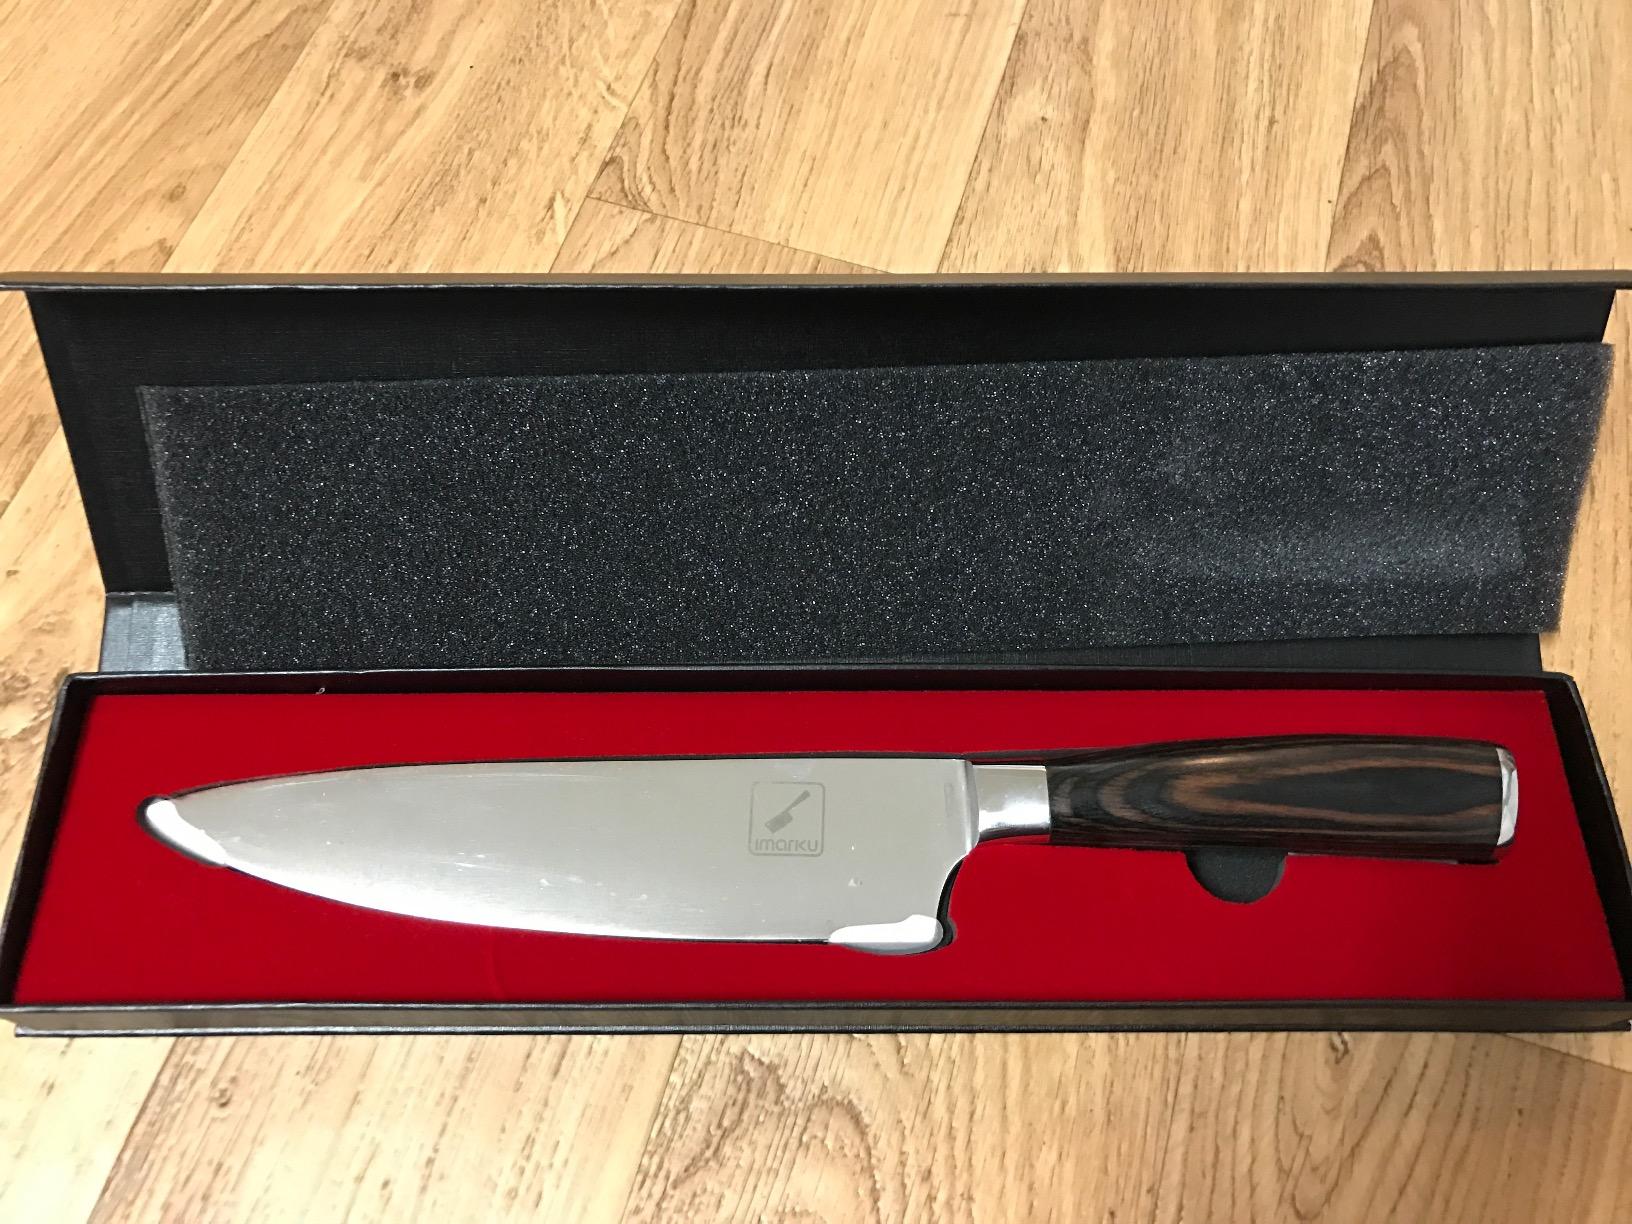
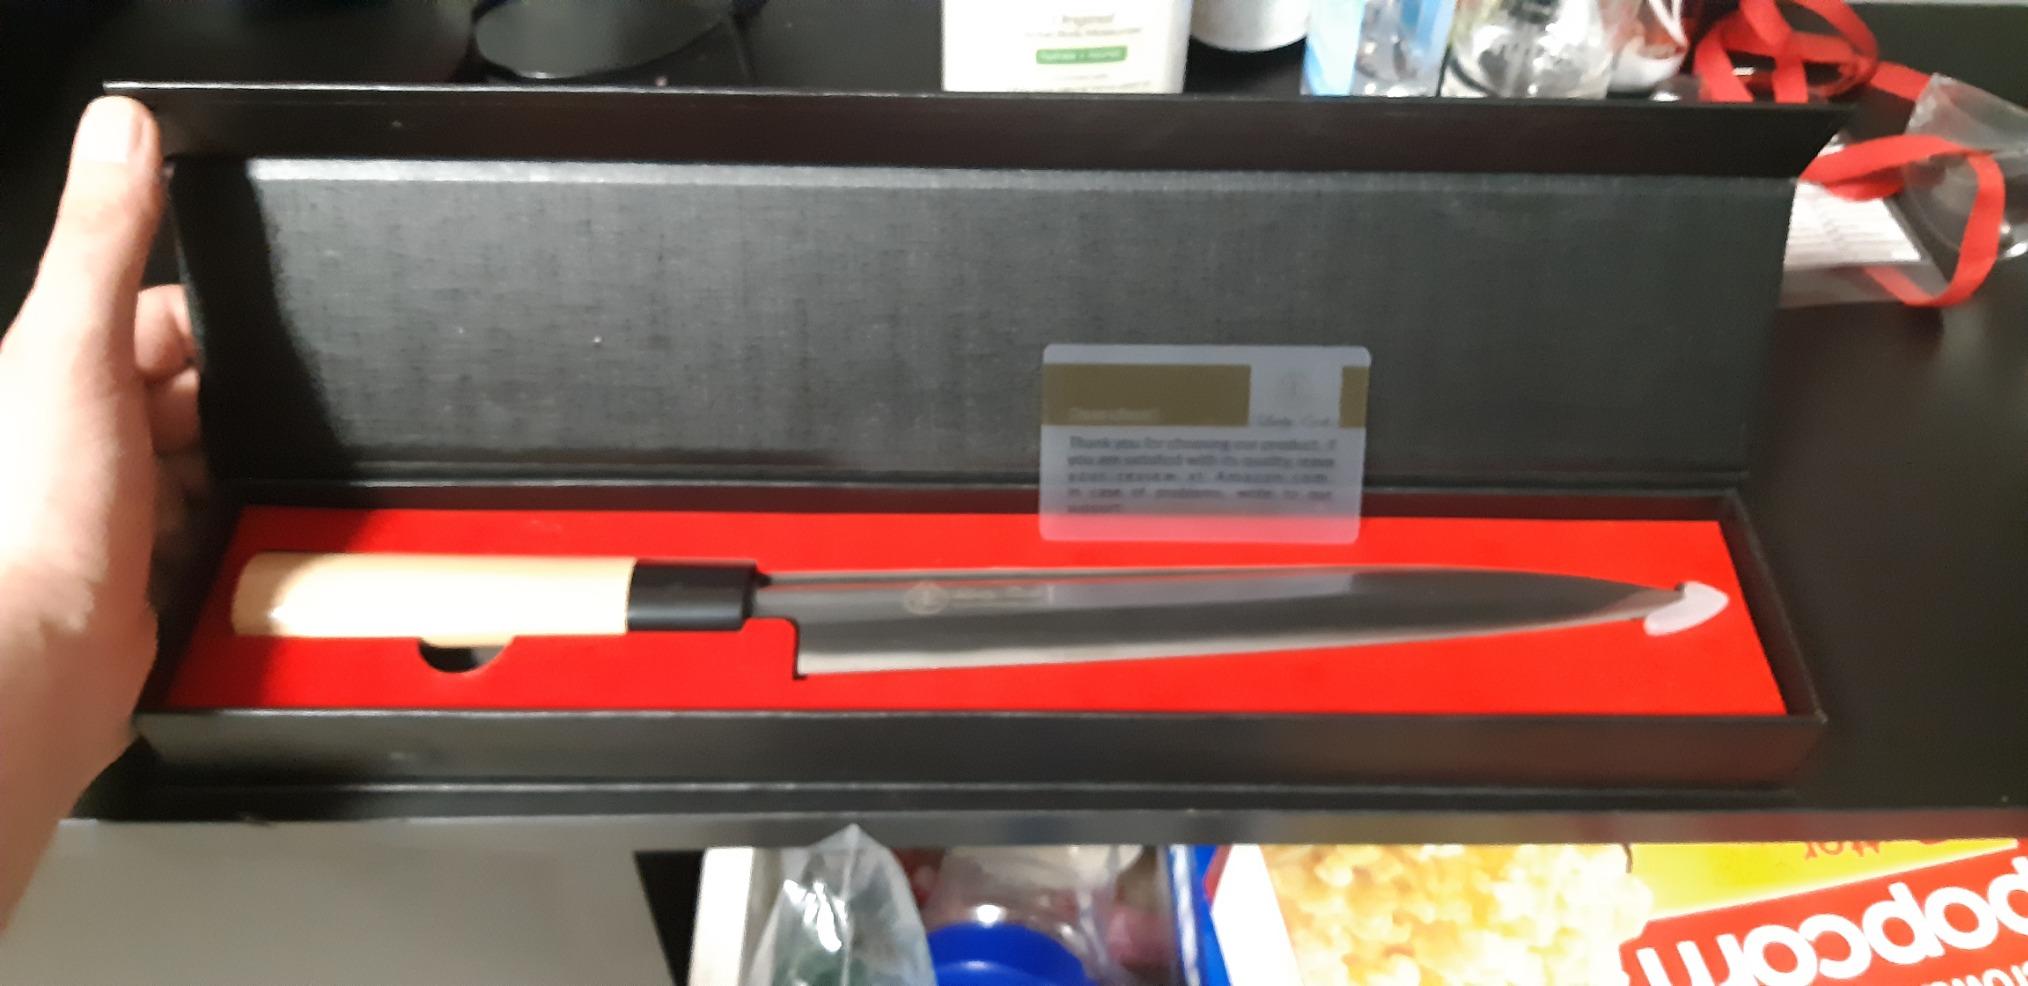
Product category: items_knife
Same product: no